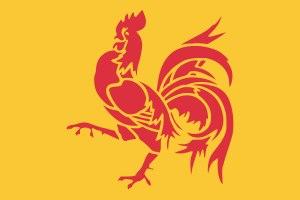
Le Conseil économique wallon était une association sans but lucratif qui avait pour but de défendre les intérêts économiques de la Wallonie. Il a été créé en 1944, pour répondre à des intérêts régionaux spécifiques, sur demande de Maurice Firket. Au fil du temps, le C.E.W. a été renommé successivement Conseil économique régional wallon, Conseil économique et social de la Région wallonne, puis Conseil économique et social de Wallonie. Il a de nombreuses missions comme la sauvegarde des industries wallonnes. Par ses actions, le Conseil économique wallon a notamment eu de l’influence sur la législation ou l’économie.
Par histoire de la Wallonie, on entend ici l'histoire des territoires relevant de la région Wallonne telle que définie par la Constitution belge.
L'histoire du terme Wallon et de ses dérivés commence avec l'ancien mot germanique walh, qui désigne en général les populations de langues celtiques ou romanes avec lesquelles les Germains avaient des contacts, mais la forme primitive de son étymon initial, ainsi que son origine exacte dans la langue française n'ont pas été clairement établies. Il pourrait trouver sa source dans le latin médiéval après l'emprunt lexical au vieux-francique. Il est également possible qu'il soit issu, par changement de suffixe, de wallec, « langue d'oïl parlée dans les Pays-Bas ». Il faut attendre le XVᵉ siècle pour voir apparaître le mot wallon, tel quel, dans les Mémoires du chroniqueur médiéval Jean de Haynin. La portée sémantique de Wallon et de ses dérivés, tel que le toponyme Wallonie, s'est réduite avec le temps pour devenir un endonyme et se réduit encore de nos jours.
Pierre Paulus est un peintre et graveur expressionniste belge connu sous le nom de baron Pierre Paulus de Châtelet, né à Châtelet le 16 mars 1881 et mort à Saint-Gilles le 17 août 1959.
L'histoire du mouvement wallon commence en 1880, date que l'on s'accorde à prendre comme point de repère initial. Avant le mouvement wallon, de nature politique, il existe des mouvements littéraires et folkloriques dès 1856, année où est instituée la Société liégeoise de littérature wallonne. Cependant, c'est autour de 1880 qu'est fondé le Mouvement de défense wallonne et francophone, à la suite des premières lois linguistiques des années 1870. Il prendra par la suite le caractère d'un mouvement revendiquant l'existence d'une Wallonie et d'une identité wallonne, tout en n'abandonnant pas la défense du français.
Le Mouvement wallon désigne l'ensemble des mouvements politiques belges qui revendiquent l'existence d'une identité wallonne et de la Wallonie et/ou qui défendent la langue et la culture françaises, soit dans le cadre du « contrat de 1830 », soit dans la défense des droits linguistiques des Francophones de Belgique.
Le coq hardi est un terme héraldique définissant pour un coq, le fait qu'il a la patte droite levée.
La Communauté française de Belgique, ou Fédération Wallonie-Bruxelles dans ses communications depuis le 25 mai 2011, est l'une des trois communautés fédérées de la Belgique. Elle exerce ses compétences sur le territoire de la région de langue française et de la région bilingue de Bruxelles-Capitale.
La politique en Région wallonne est l'ensemble des options prises collectivement ou individuellement par les gouvernants de la Région wallonne dans les compétences où s'exerce leur autorité, mais aussi la conduite de ces décisions et la manière dont sont choisis ces gouvernants.